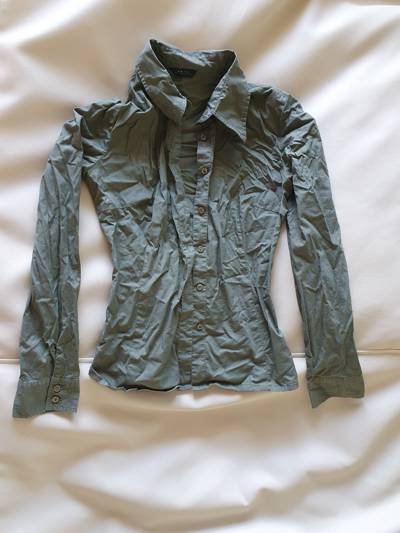
Waste category: clothes